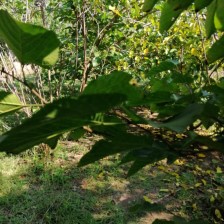
Variety: WhiteKing